Isa Pola

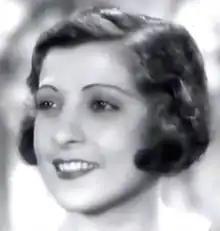
Pola in the movie "The Telephone Operator" (1932)

Isa Pola (born Maria Luisa Betti di Montesano; 19 December 1909 – 17 December 1984) was an Italian stage and film actress. She appeared in more than 30 films during her career; an early screen role was the female lead in "Steel" (1933), a realist film set in the steelworking industry.